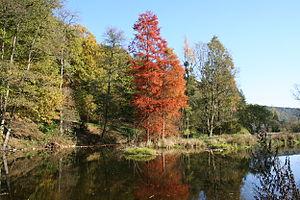
Rendeux (Belgique), l'Ourthe et les Cyprès chauves (Taxodium distichum) de l' Arboretum Robert Lenoir en automne.
Rendeux est une commune francophone de Belgique située en Région wallonne dans la province de Luxembourg, ainsi qu’une localité où siège son administration.
Un arboretum ou arborétum est un jardin botanique spécialisé, généralement conçu comme un espace paysager. Il présente de nombreuses espèces d'arbres ou d'essences ligneuses sous forme de collections le plus souvent thématiques.